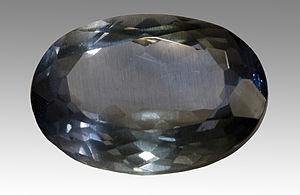
Sillimanite Taillée. Localité: Orissa, Indes Taille: 1.53 x 1.10 x 0.67 cm 8,84Cts
La sillimanite est une espèce minérale du groupe des silicates sous-groupe des nésosubsilicates de formule Al₂O(SiO₄) avec des traces de fer. Dans les gisements, il se présente le plus souvent sous forme de minéral blanchâtre, fibreux et lamellaire, à aspect nacré. Les cristaux mal formés ne dépassent pas 2 cm. Ils témoignent d'un métamorphisme régional de degré moyen à élevé, de roches sédimentaires riches en alumine ou de roches magmatiques alumineuses dans lesquelles la sillimanite se développe tardivement aux dépens de la biotite, du grenat ou de la cordiérite.